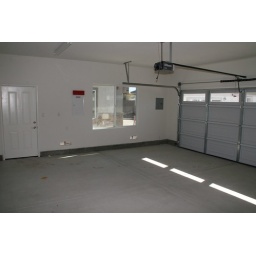
Has electric garage door opener, large window for natural lighting. Water heater and circuit breaker in garage.